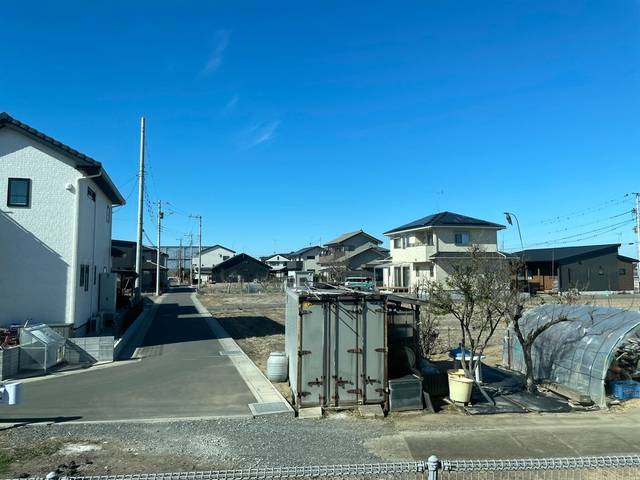
Region: Japan
Coordinates: 36.102, 139.678